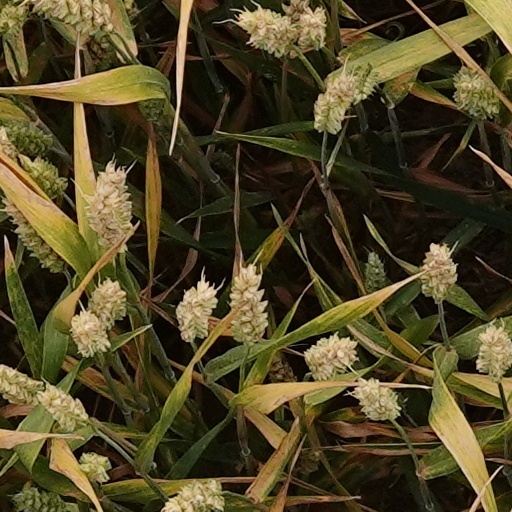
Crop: wheat